2010 Brazilian Grand Prix

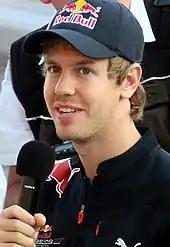

At the conclusion of the same lap, Button, separated by slower cars, made the race's first pit stop to switch onto the medium compound tyres, emerging in 18th position. Button's faster pace meant he was followed in due course by: Massa, Barrichello, Hülkenberg, Kubica, Heidfeld, Alguersuari, Liuzzi and Buemi over the next seven laps. Massa and Barrichello each had wheel nut installation problems, requiring them to make a second pit stop. Both drivers rejoined behind Button. Hamilton made his first stop for the medium compound tyres on lap 21. He emerged in sixth position, narrowly ahead of his teammate Button. At the front of the field, Alonso entered the pit lane to switch to the medium compound tyres on the 25th lap, continuing in third position. Vettel followed suit on the end of the lap, and relinquished the lead to his teammate Webber on laps 25 and 26 until the latter's own stop on lap 26. After the pit stops, the gap to Vettel and his teammate Webber was less than three seconds. Alonso was a further 10 seconds behind in third place, and 10 in front of Hamilton in fourth.